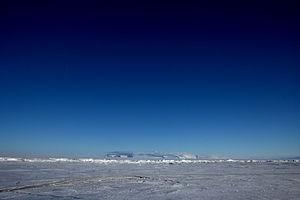
L'île White est une île de 24 km de long de l'archipel de Ross, à l'est de l'île Black.